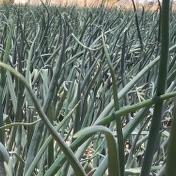
Crop: Onion
Condition: healthy-leaf